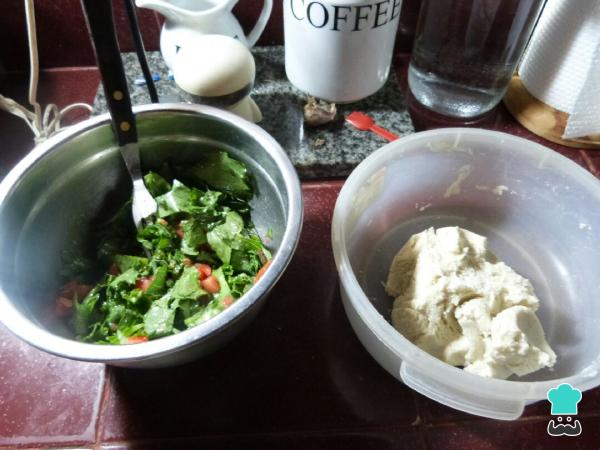
Para poder comer unos ricos tacos mexicanas, lo primero que debemos es hacer la masa de las tortillas. Entonces, mezclar la harina con el agua y amasar.La proporción correcta es de 1 taza y media de agua por cada dos tazas de harina, aunque puede que se requiera un poco más de agua en función del tipo de harina que usemos.